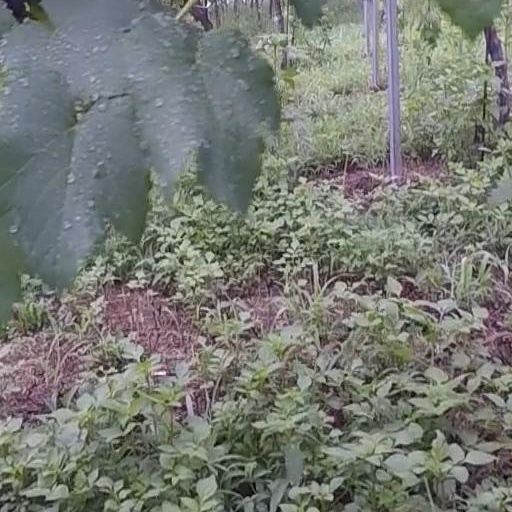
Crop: grape